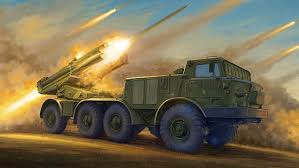
Label: Self Propelled Artillery